Socola Monastery

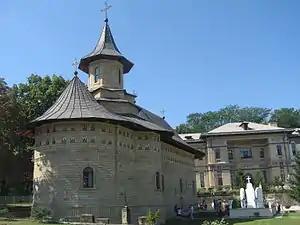
The Socola church

Socola Monastery or Schimbarea la Față ("Transfiguration") was a Romanian Orthodox establishment located in the eponymous quarter of southern Iaşi, Romania. Founded during Moldavia's existence as a state, it was erected and dedicated by Moldavian Prince Alexandru Lăpuşneanu in 1562, and originally functioned as nunnery. The establishment acquired a significant historical position in Romanian education during the early 19th century, when it functioned as a seminary and the first-ever institution to provide secondary training in the Romanian language.